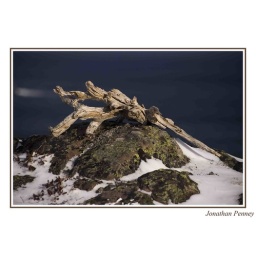
A piece of drift wood found on top of a mountain lit by the sunrise with the ocean as a backdrop